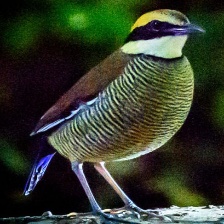
Species: BANDED PITA
Scientific name: HYDRORNIS GUAJANA